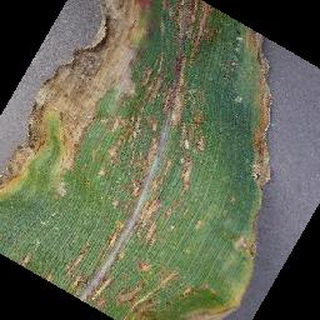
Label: corn_cercospora_leaf_spot